Jacob Myron Price

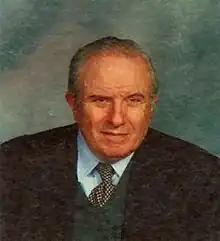
Jacob Myron Price

Jacob "Jack" Myron Price, FBA, FRHS, (8 November 1925 – 6 May 2015) was a historian known for his detailed studies of the early modern Atlantic economy. He was closely associated with the Institute of Historical Research of London University.